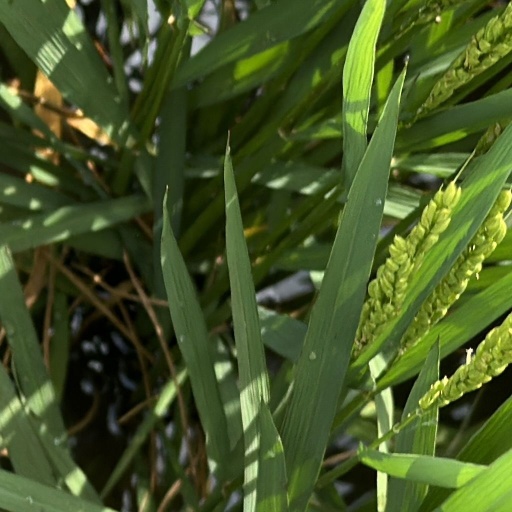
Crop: rice